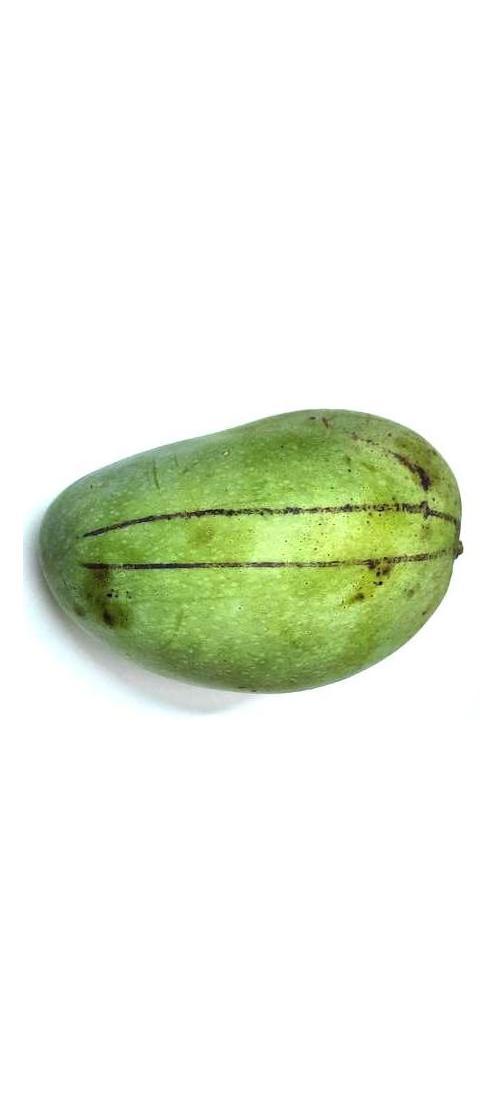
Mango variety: Fazli Shurmai